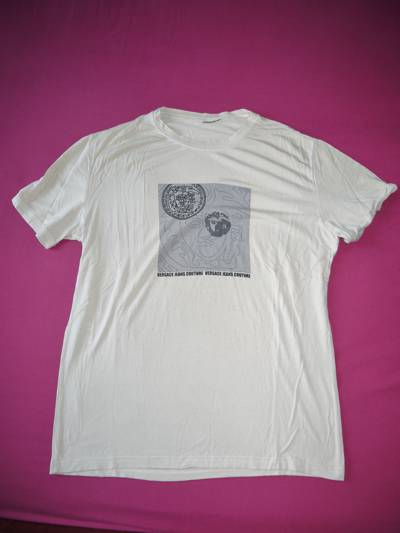
Waste category: clothes